Answer in natural language. Which object is closer to the camera taking this photo, Window (highlighted by a blue box) or jules office chair? Choose between the following options: jules office chair or Window (highlighted by a blue box)
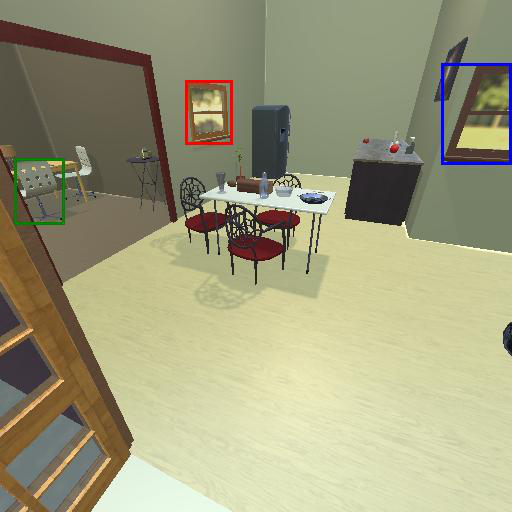
<answer>Window (highlighted by a blue box)</answer>